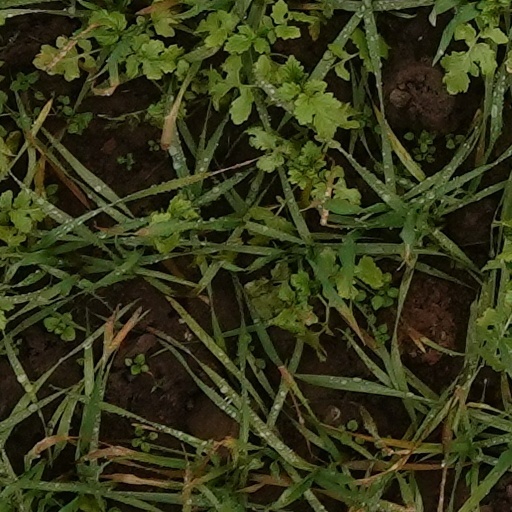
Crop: wheat